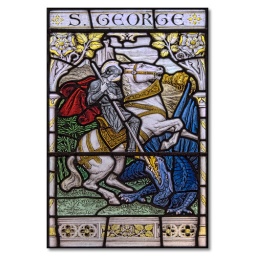
Panel from the north window in the chanecl featuring a mounted St George slaying a blue dragon.